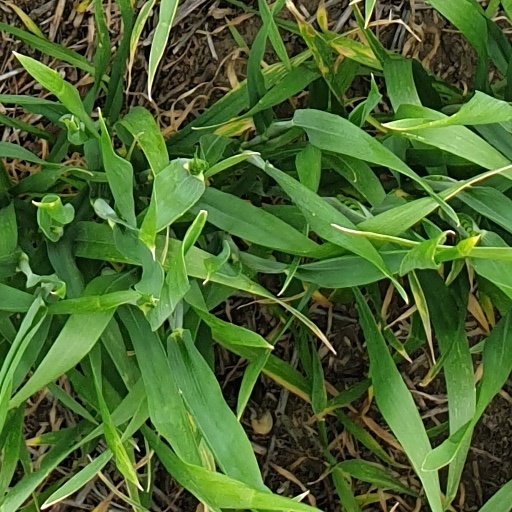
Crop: wheat